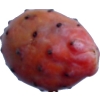
Label: cactus_fruit_red